Löwenberg (Mark) station

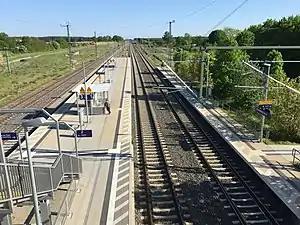
2015

Löwenberg (Mark) is a railway station located in Löwenberger Land, Germany. The station was opened in 1847 is located on the Berlin Northern Railway, Löwenberg-Lindow-Rheinsberger railway and Löwenberg–Prenzlau railway. The train services are operated by Deutsche Bahn and Niederbarnimer Eisenbahn.